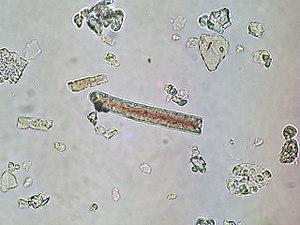
Les phytolithes ou phytolitaires sont des formes variées de concrétion de silice trouvées dans des plantes ou des restes de plantes, éventuellement fossiles.